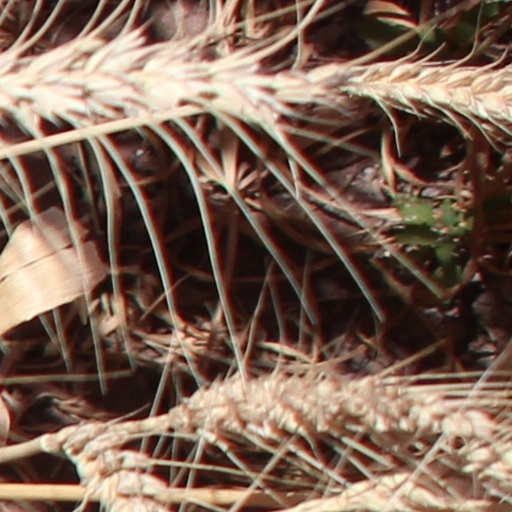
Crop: wheat